History of the Palace of Westminster

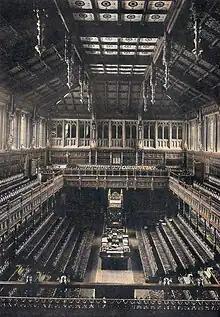
The old chamber of the House of Commons was in use between 1852 and 1941, when it was destroyed by German bombs in the course of the Second World War.

On 16 October 1834, a fire broke out in the Palace after an overheated stove used to destroy the Exchequer's stockpile of tally sticks set fire to the House of Lords Chamber. In the resulting conflagration both Houses of Parliament were destroyed, along with most of the other buildings in the palace complex. Westminster Hall was saved thanks to fire-fighting efforts and a change in the direction of the wind. The Jewel Tower, the Undercroft Chapel and the Cloisters and Chapter House of St Stephen's were the only other parts of the Palace to survive.